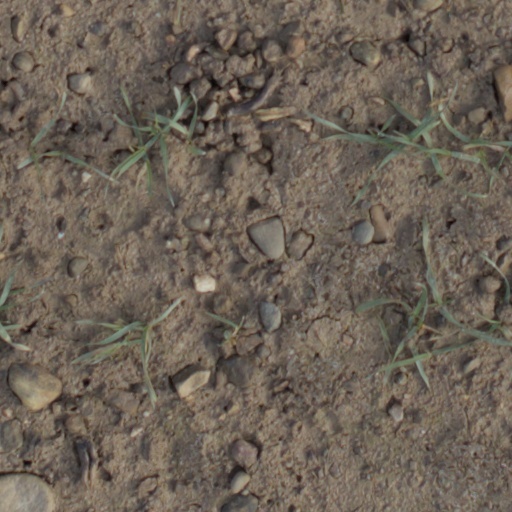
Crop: wheat